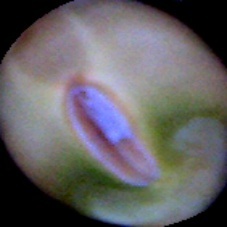
Label: Immature